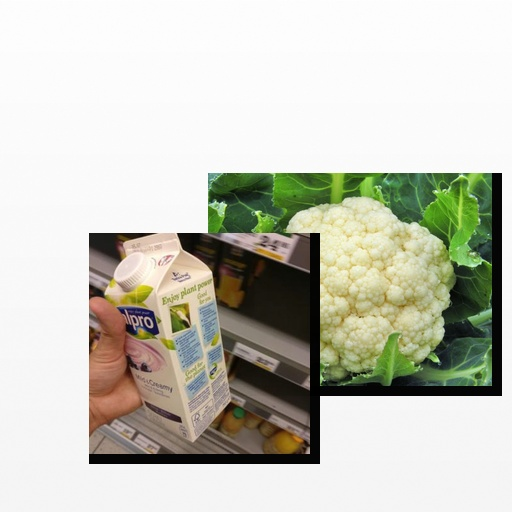
Food items: blueberry_soy_yogurt, cauliflower